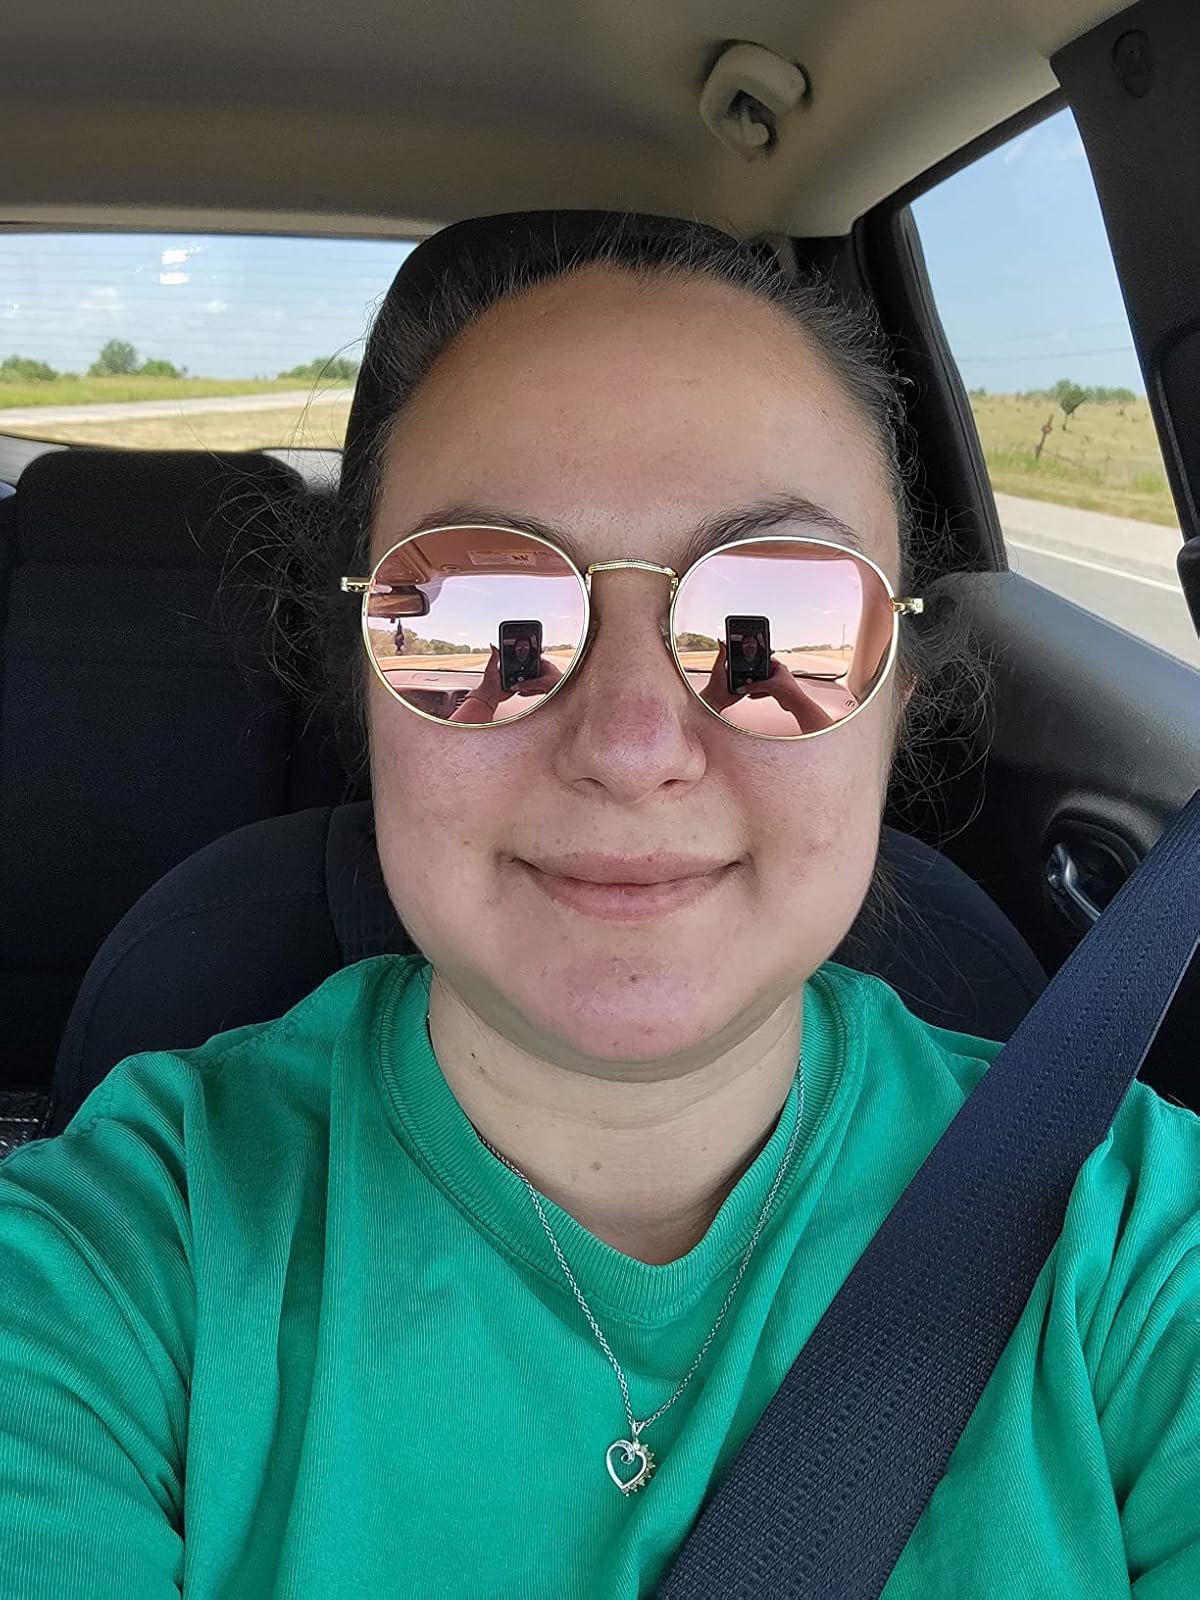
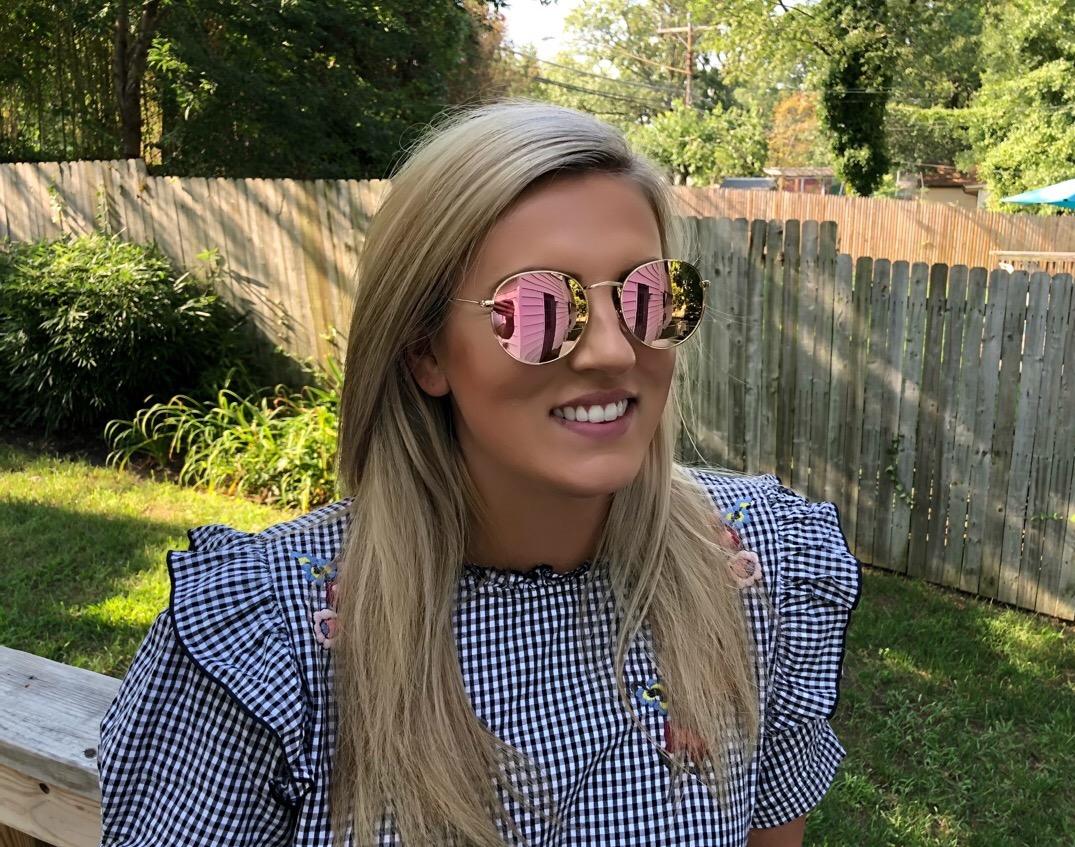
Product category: accessories_sunglasses
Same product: yes